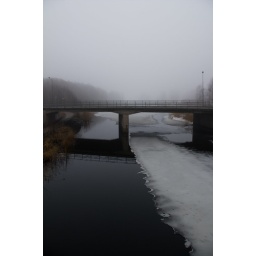
bridge over the river